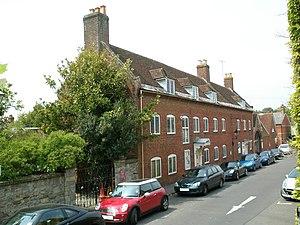
Cette liste des musées du Dorset, Angleterre contient des musées qui sont définis dans ce contexte comme des institutions qui recueillent et soignent des objets d'intérêt culturel, artistique, scientifique ou historique. leurs collections ou expositions connexes disponibles pour la consultation publique. Sont également inclus les galeries d'art à but non lucratif et les galeries d'art universitaires. Les musées virtuels ne sont pas inclus.